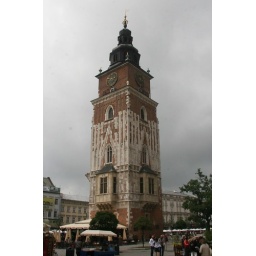
The old town hall tower ; the rest of the building was demolished to make more space in the city square.